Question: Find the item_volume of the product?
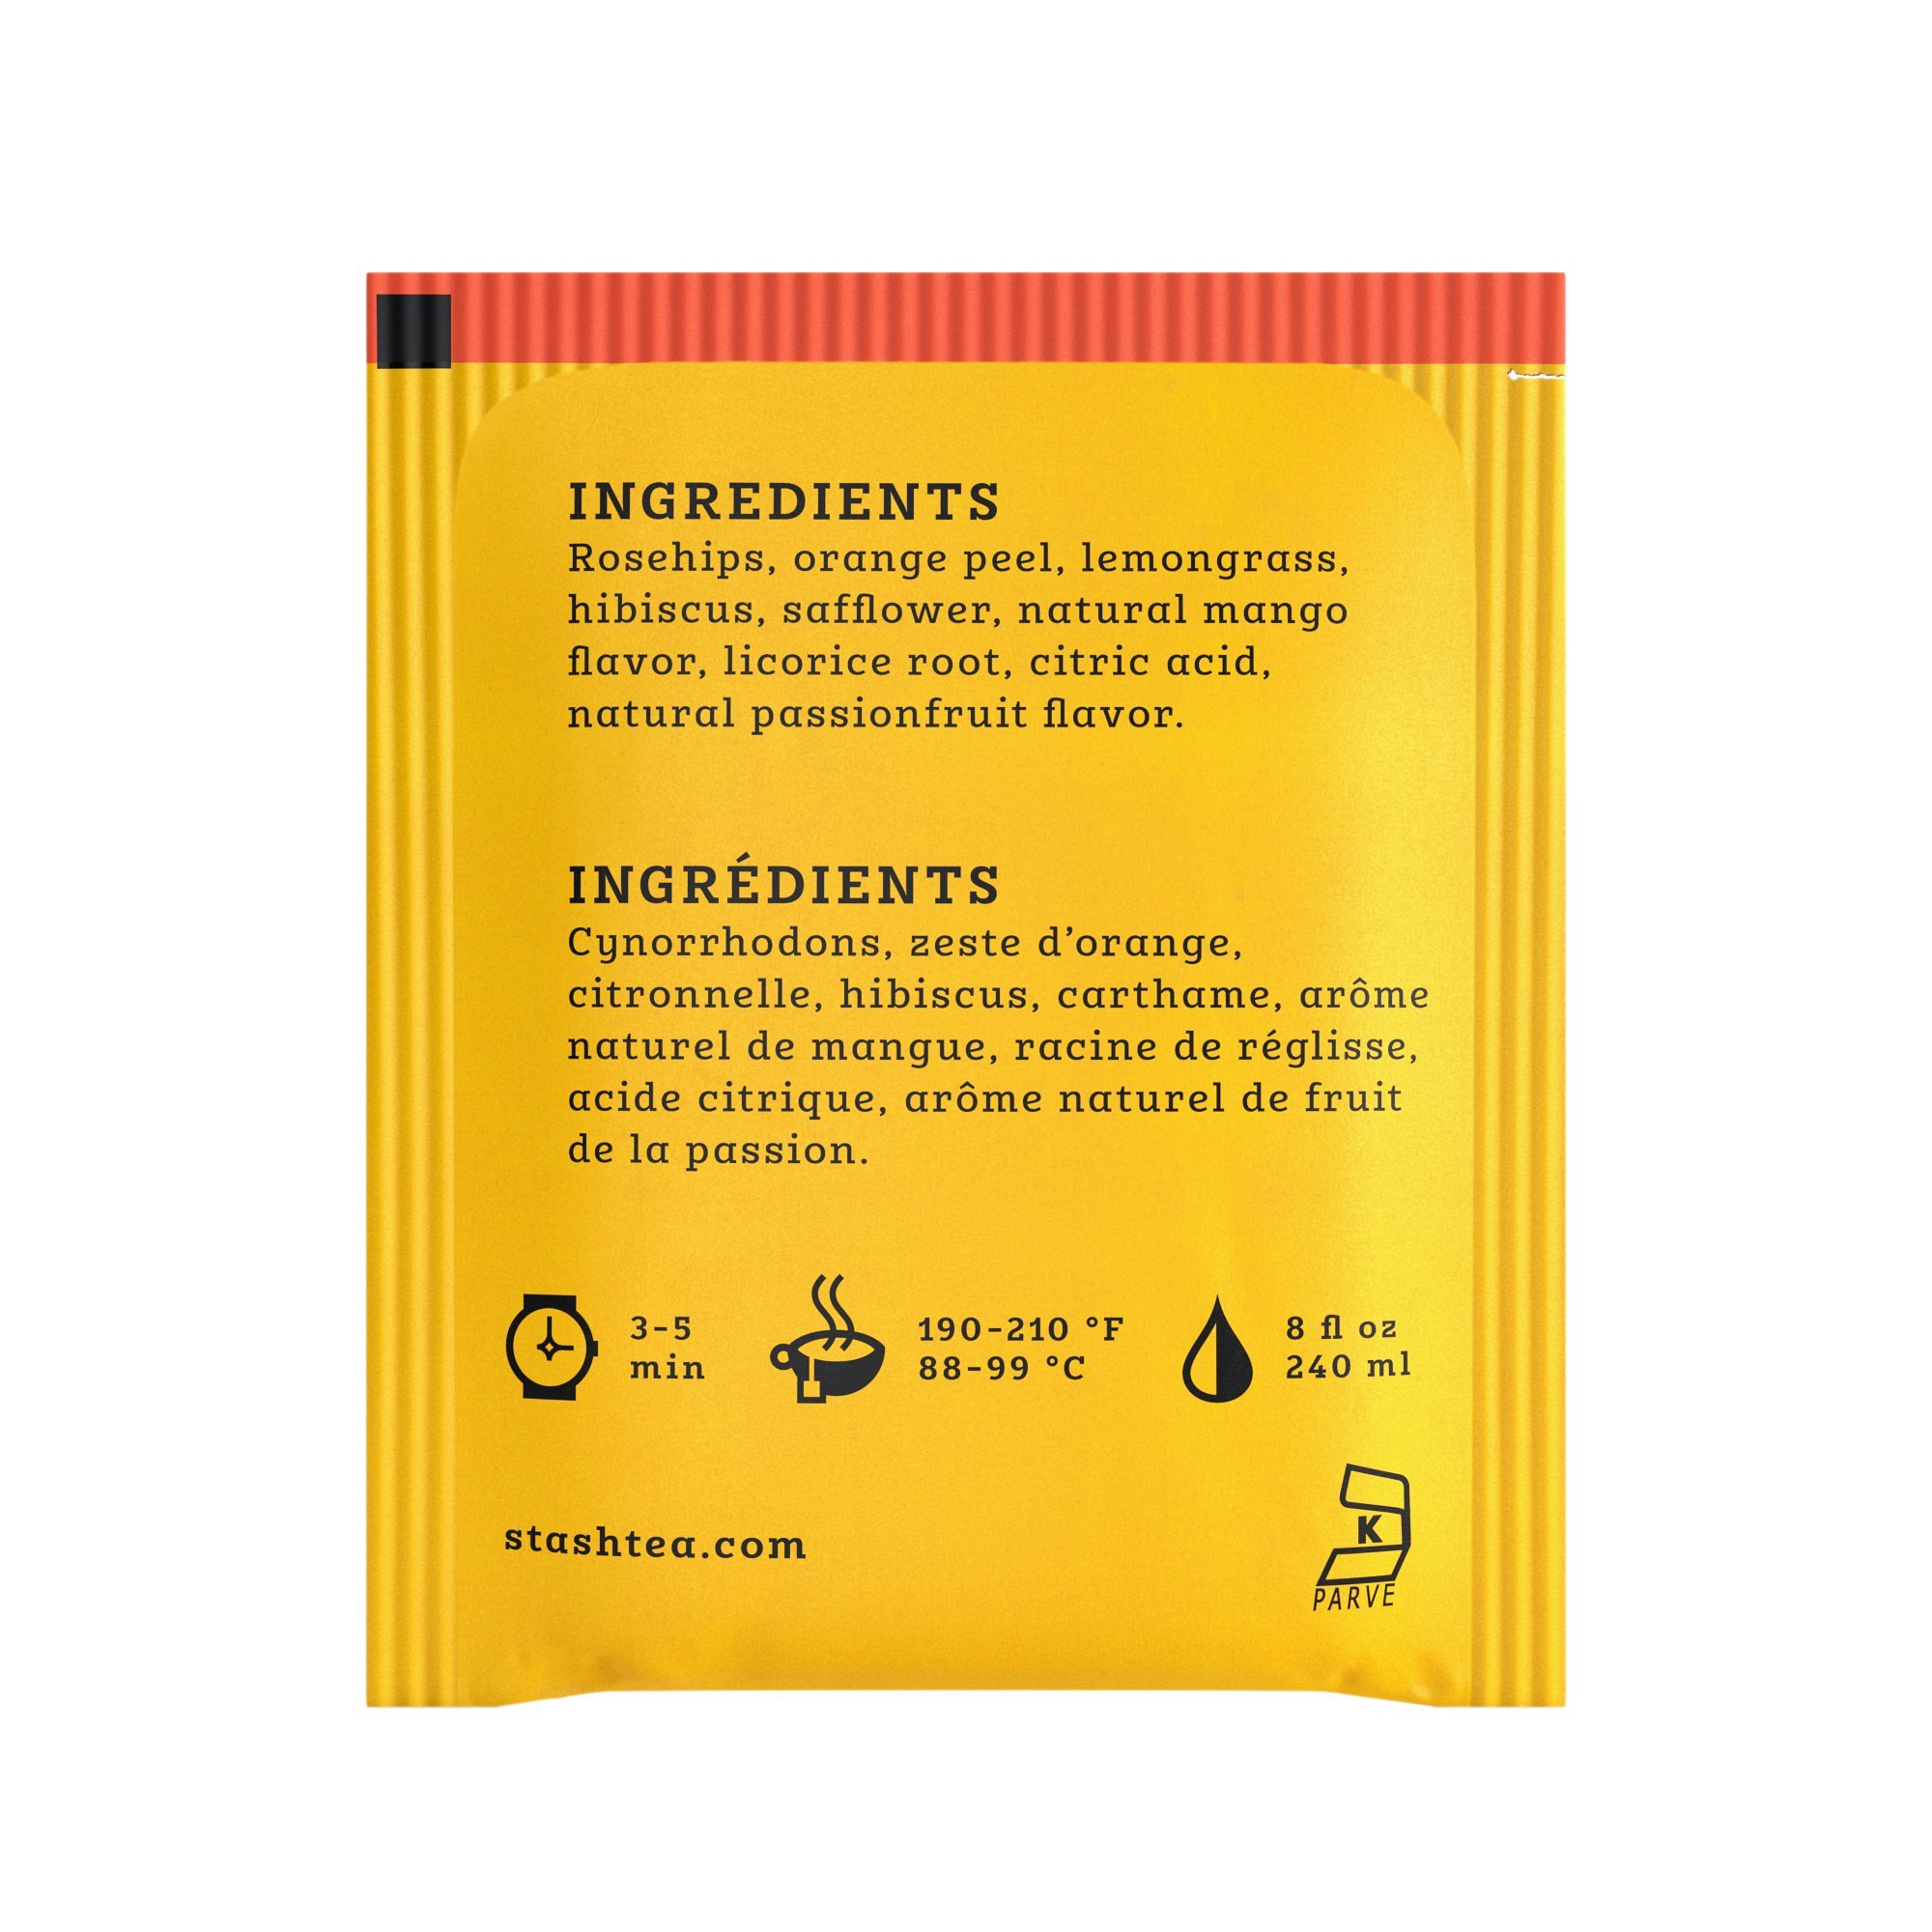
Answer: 240.0 millilitre